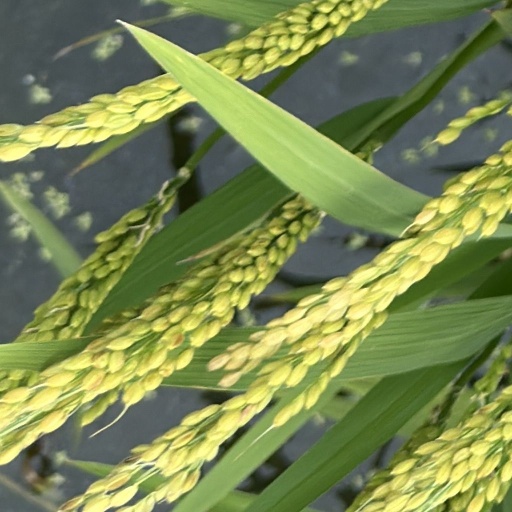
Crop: rice